Economy of the Middle East

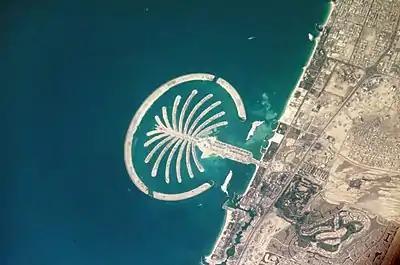
The Palm Jumeirah seen from the International Space Station.

Oman has several different industries including crude oil production and refining, natural and liquefied natural gas (LNG) production, construction, cement, copper, steel, chemicals and optic fiber. Oman also has substantial trade and budget surpluses. 55% of Oman's government revenues come from non-oil industries. Petroleum accounts for 64% of total export earnings, 45% of government revenues and 50% of GDP. By 2020 Oman hopes to reduce oil revenue to just 9% of its income. Along with that plan the country hopes to move away from rentier economics, employ its citizens in the labor market and reduce reliance on expatriate labor. To take its first steps in economic independence it has signed a Free Trade Agreement with the United States and is seeking to do the same with the European Union, China, and Japan. It is currently maneuvering itself into the re-export and heavy-manufacturing markets.